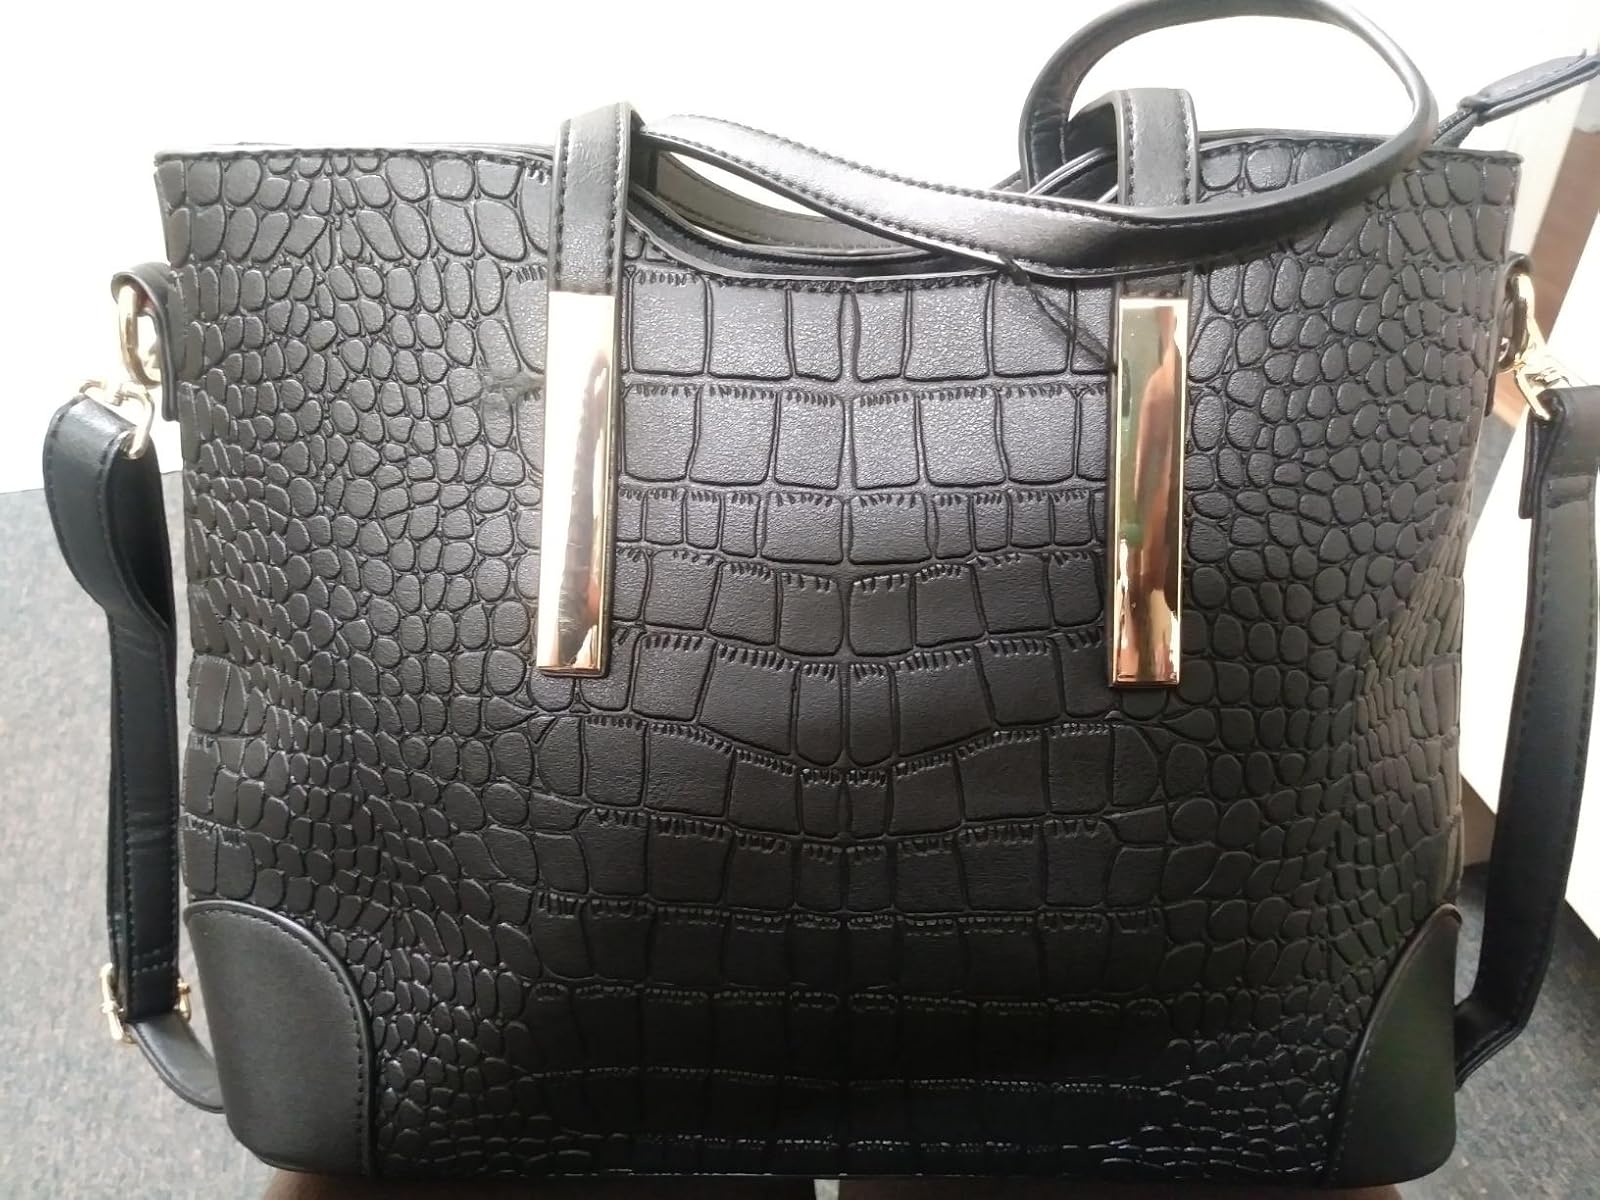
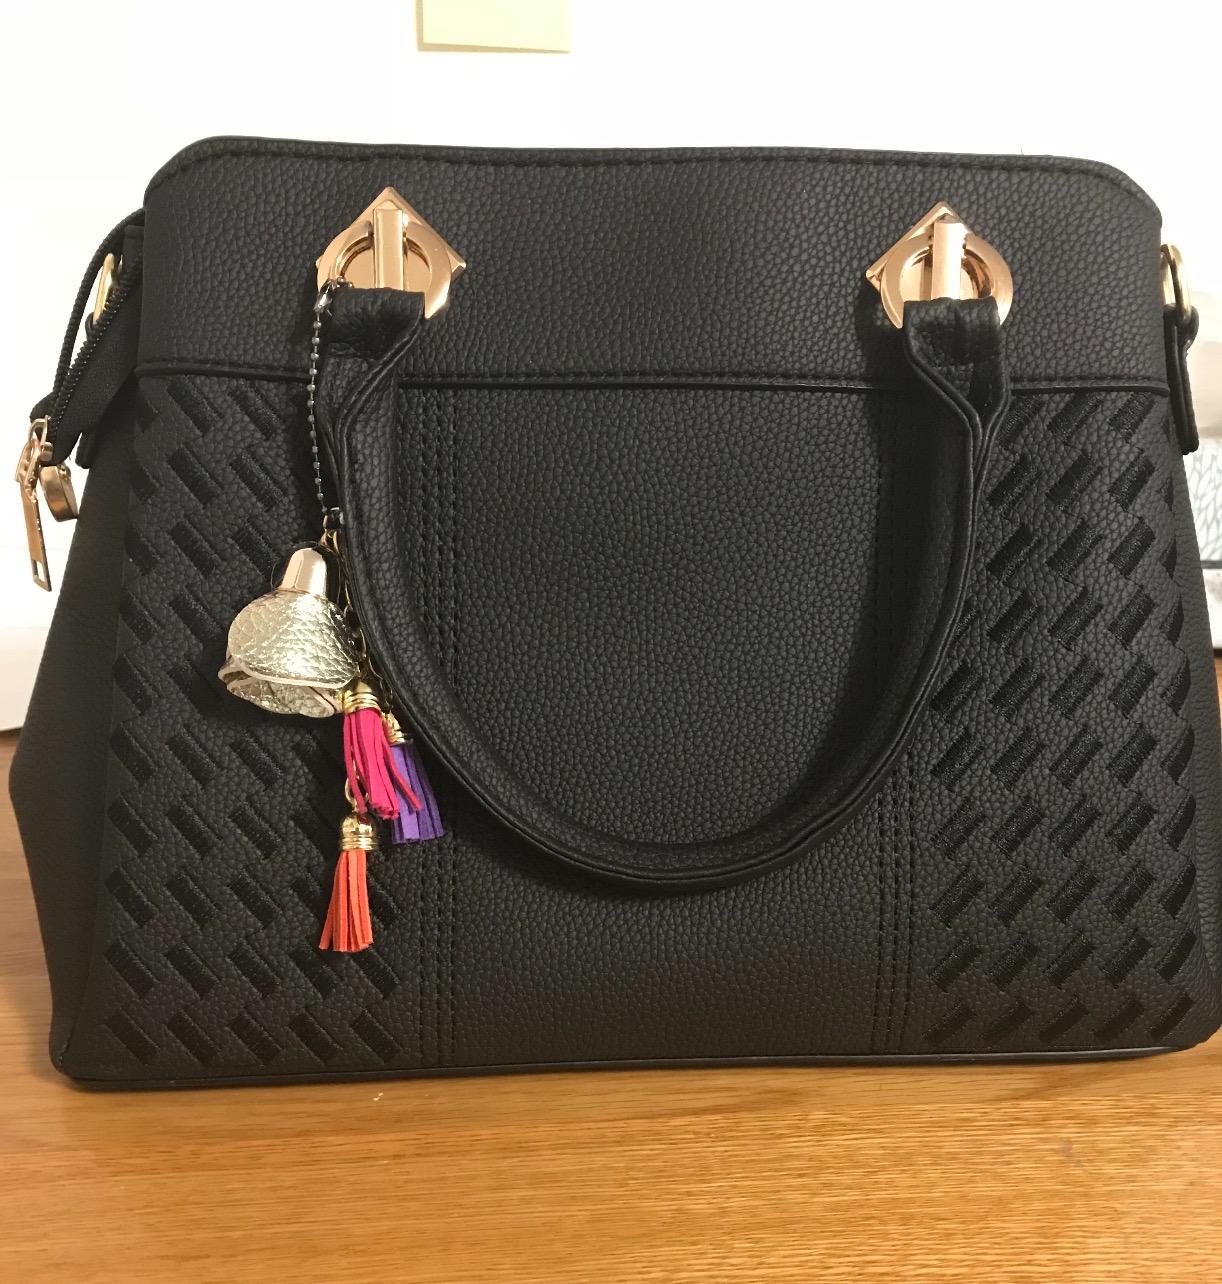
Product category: accessories_handbag
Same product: no